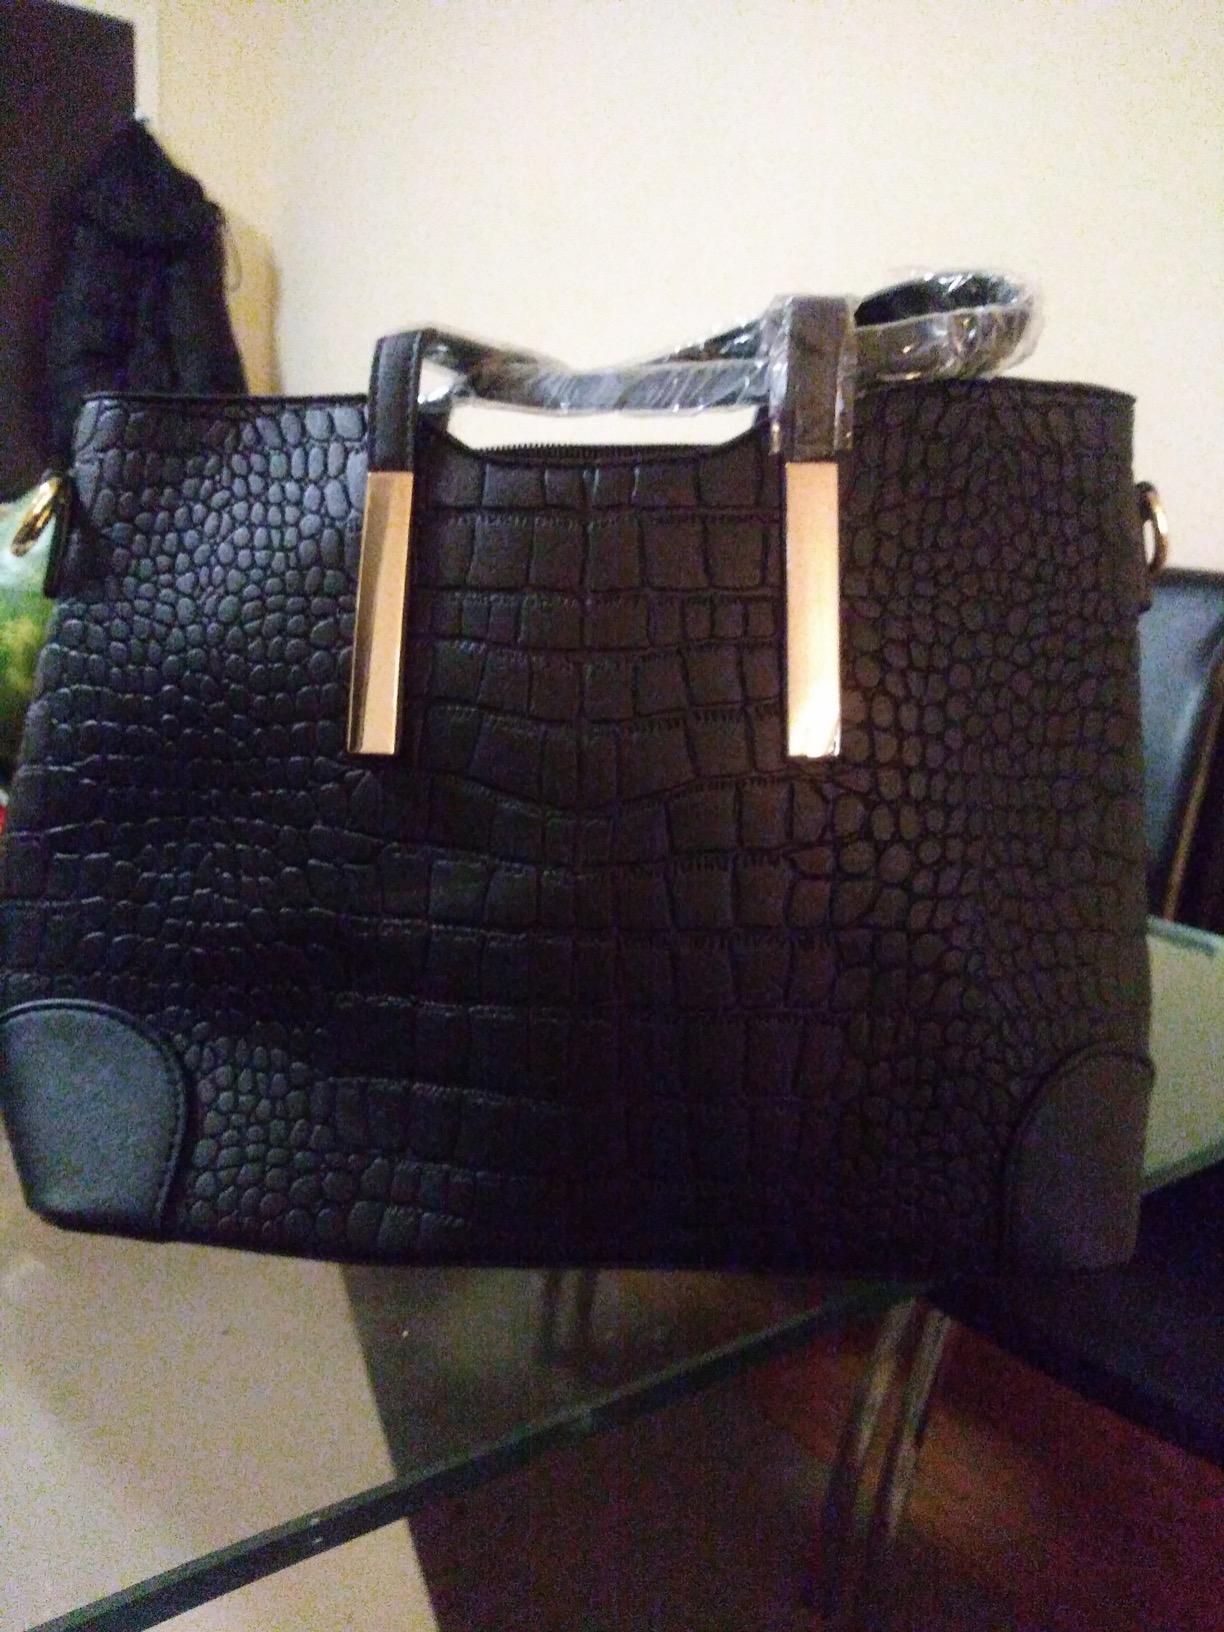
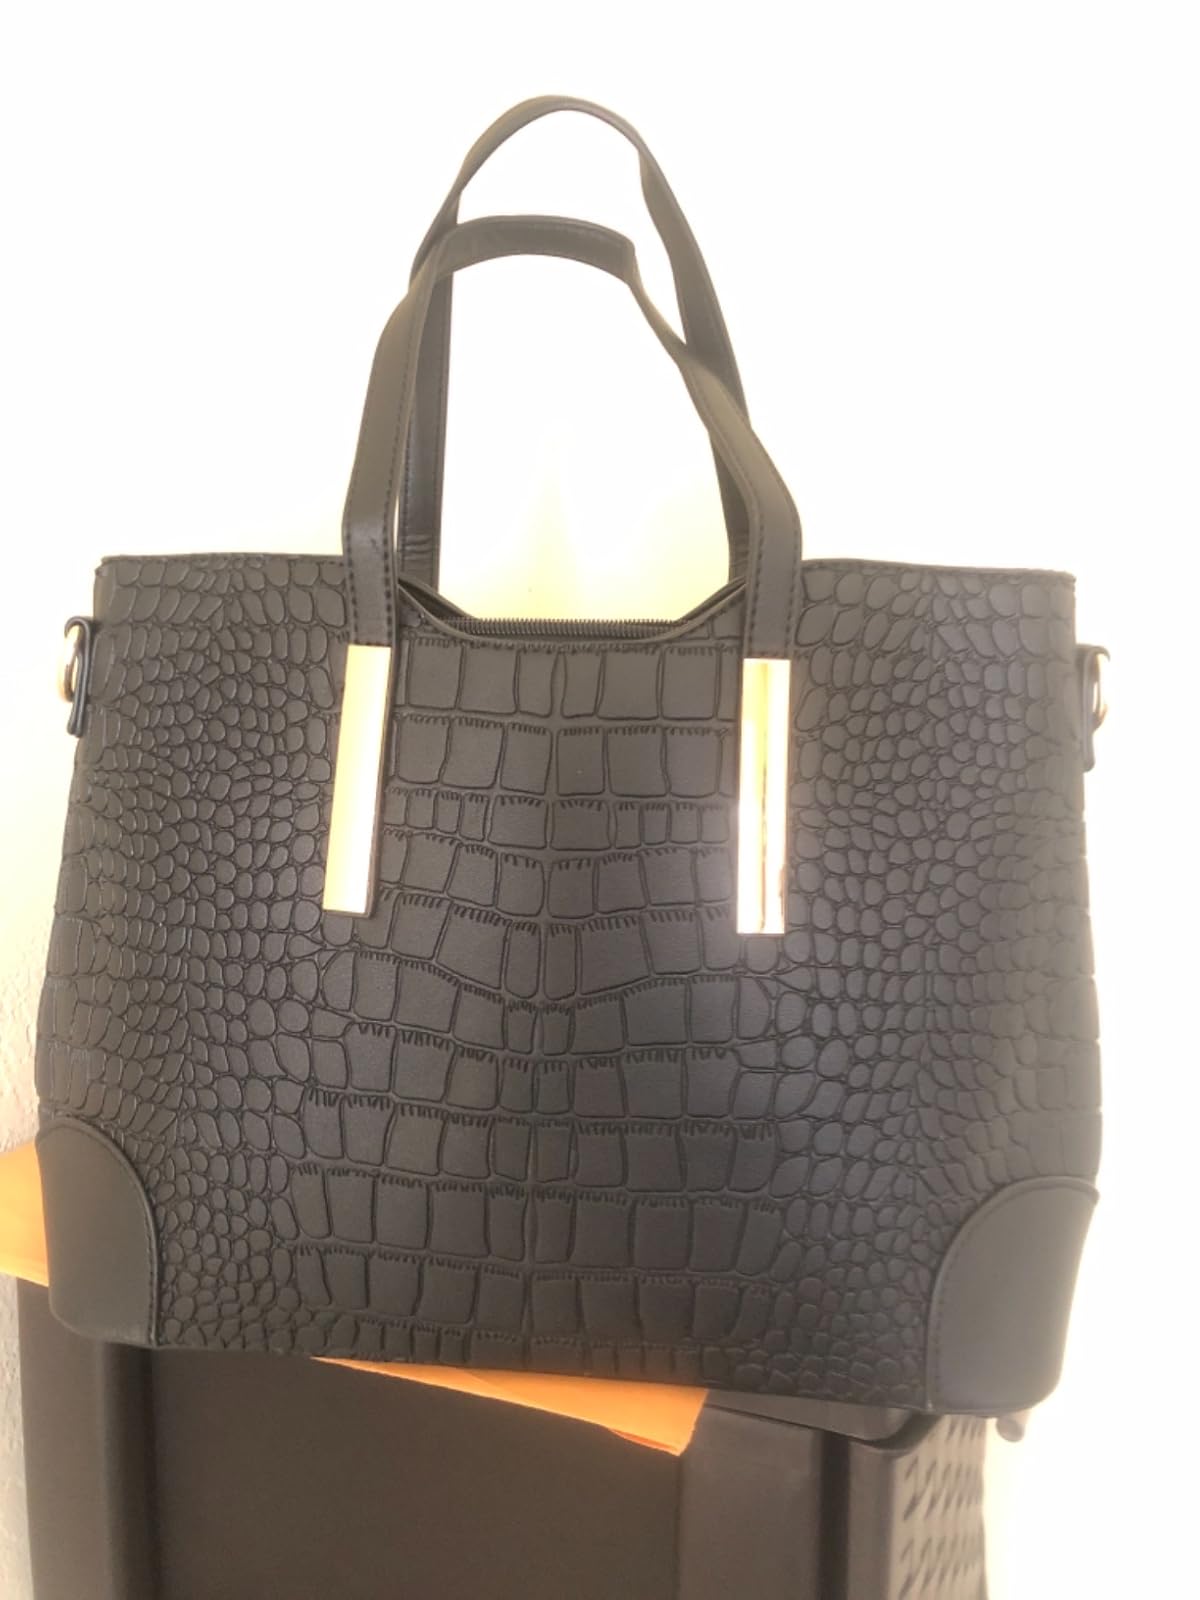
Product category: accessories_handbag
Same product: yes